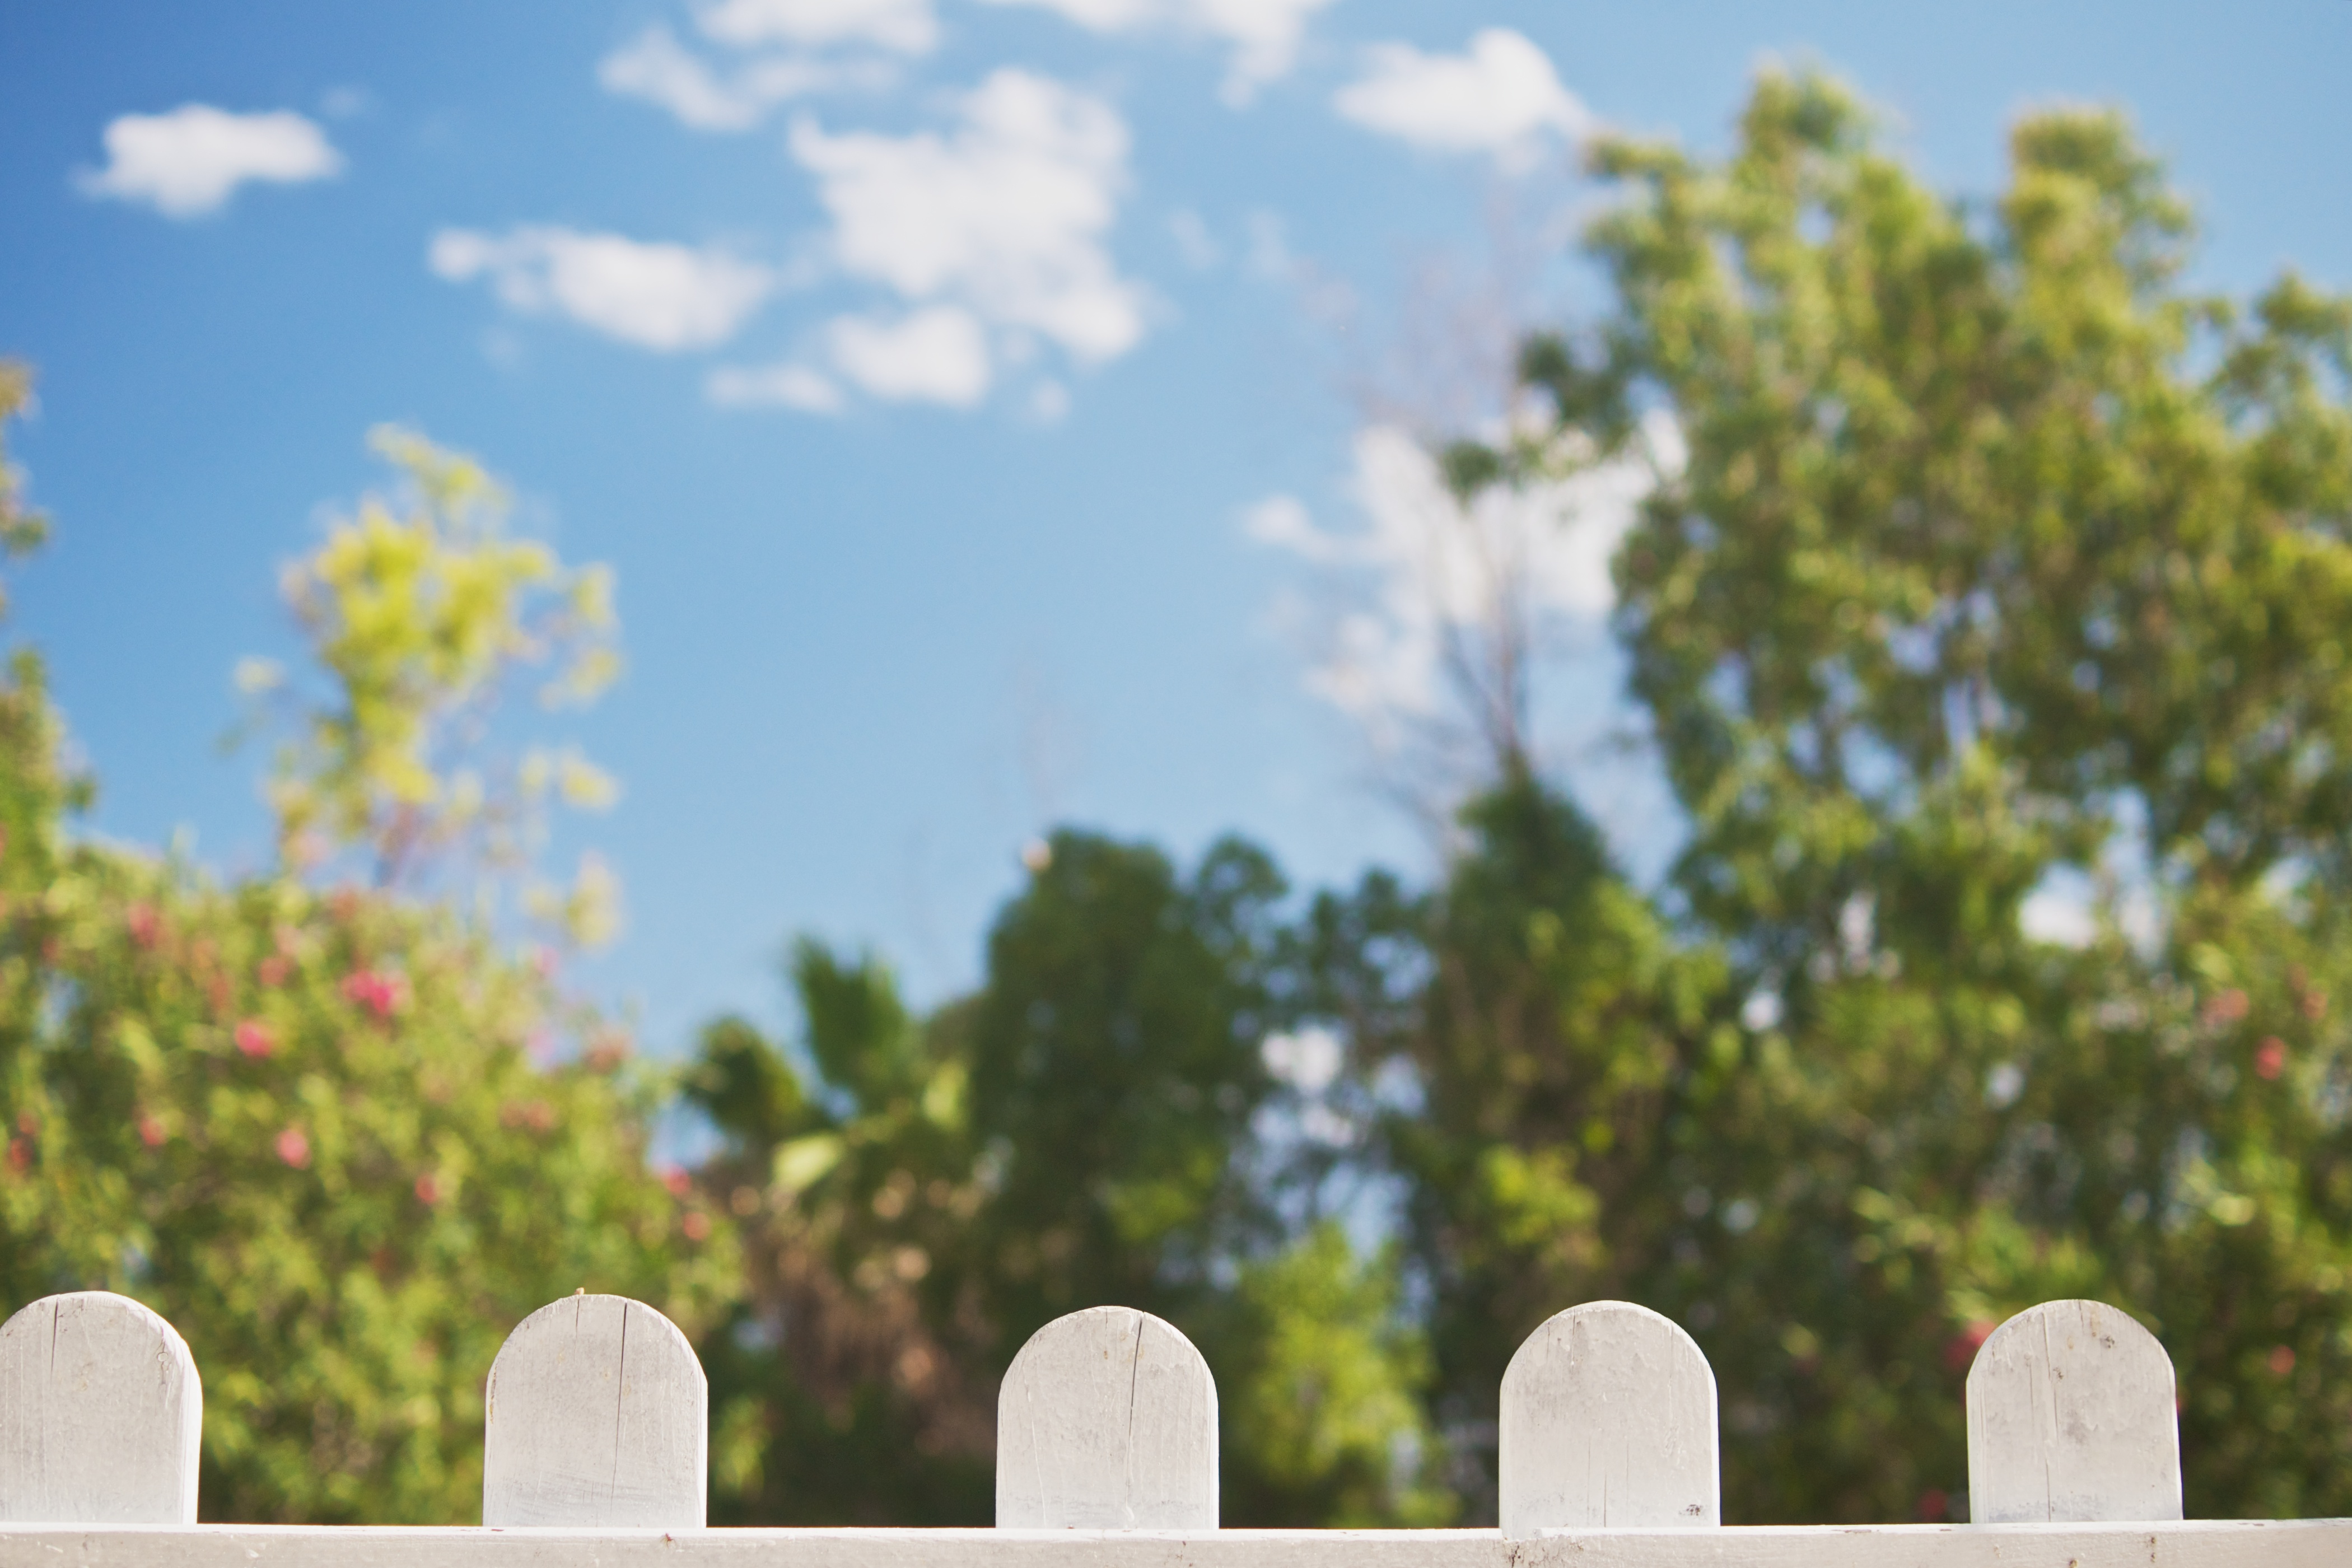
tree, grass, fence, sky, meadow, sunlight, morning, flower, autumn, blue, trees, 35mm, holidays, sony, hff, friday, fencefriday, tunisia, a700, hammamet